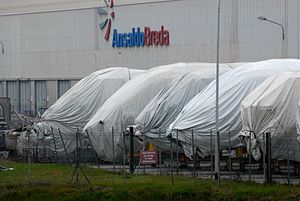
IC4-sagen / Udfordringer / Leveringsvanskeligheder (2003-2013)
Opmagasinerede IC4-tog på fabrikken i Pistoia (2010).
IC4-sagen er en politisk sag om DSB's anskaffelse af 83 nye IC4- og 23 IC2-togsæt, der som følge af leveringsvanskeligheder og lav driftsstabilitet ikke er indsat fuldt ud i den almindelige drift. I 2007 var kun fire togsæt indsat i overvåget prøvedrift. I 2009 indgik togproducenten, AnsaldoBreda, og DSB juridisk og økonomisk forlig, der indebar, at AnsaldoBreda leverede togene i en ufærdig stand, og at DSB mod en økonomisk kompensation selv færdiggjorde togene. Dermed blev DSB de facto både kunde og togproducent.